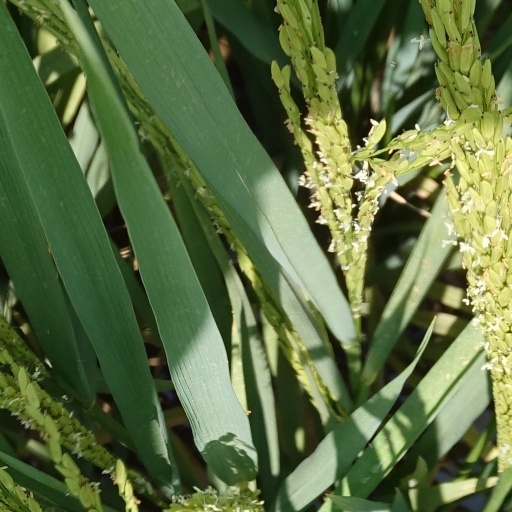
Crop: rice